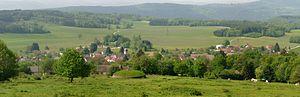
Vue panoramique entrecoupée d'arbres composé&amp
Montécheroux est une commune française située dans le département du Doubs en région Bourgogne-Franche-Comté.